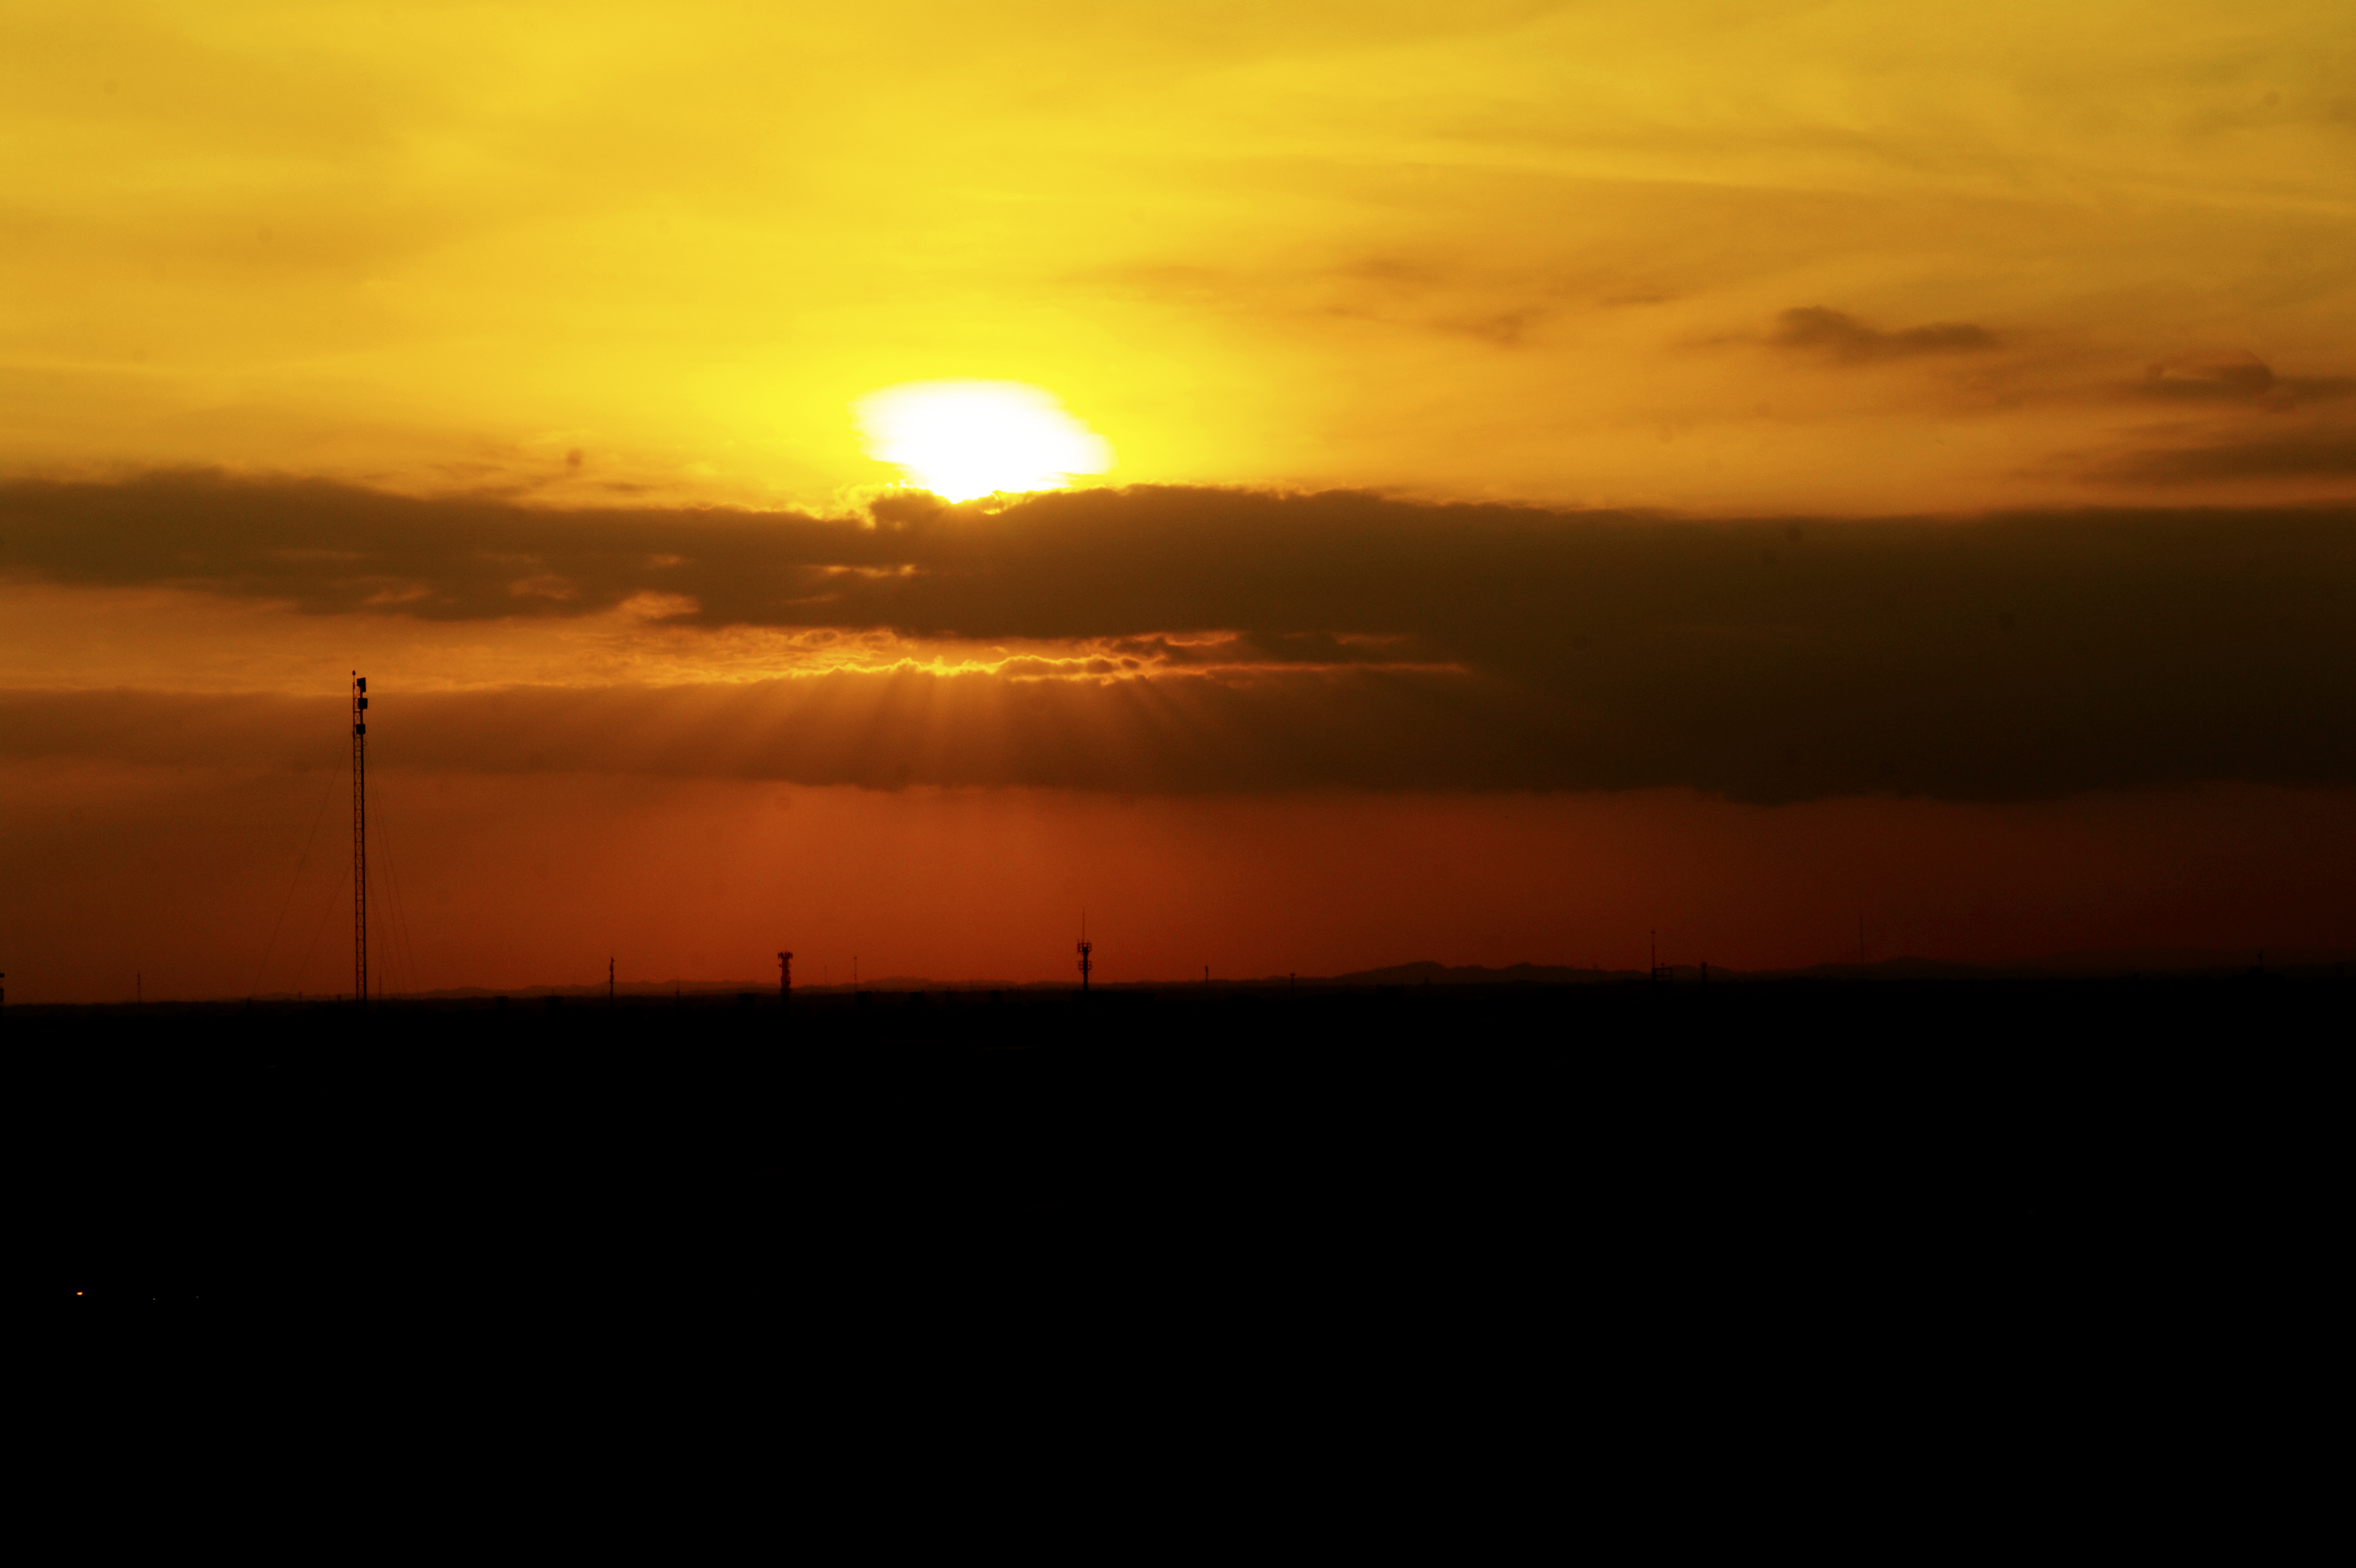
orange, yellow, black, sun, dusk, darkness, beauty, sky, afterglow, horizon, red sky at morning, sunset, sunrise, atmosphere, dawn, evening, morning, sunlight, calm, cloud, ecoregion, computer wallpaper, plain, astronomical object, field